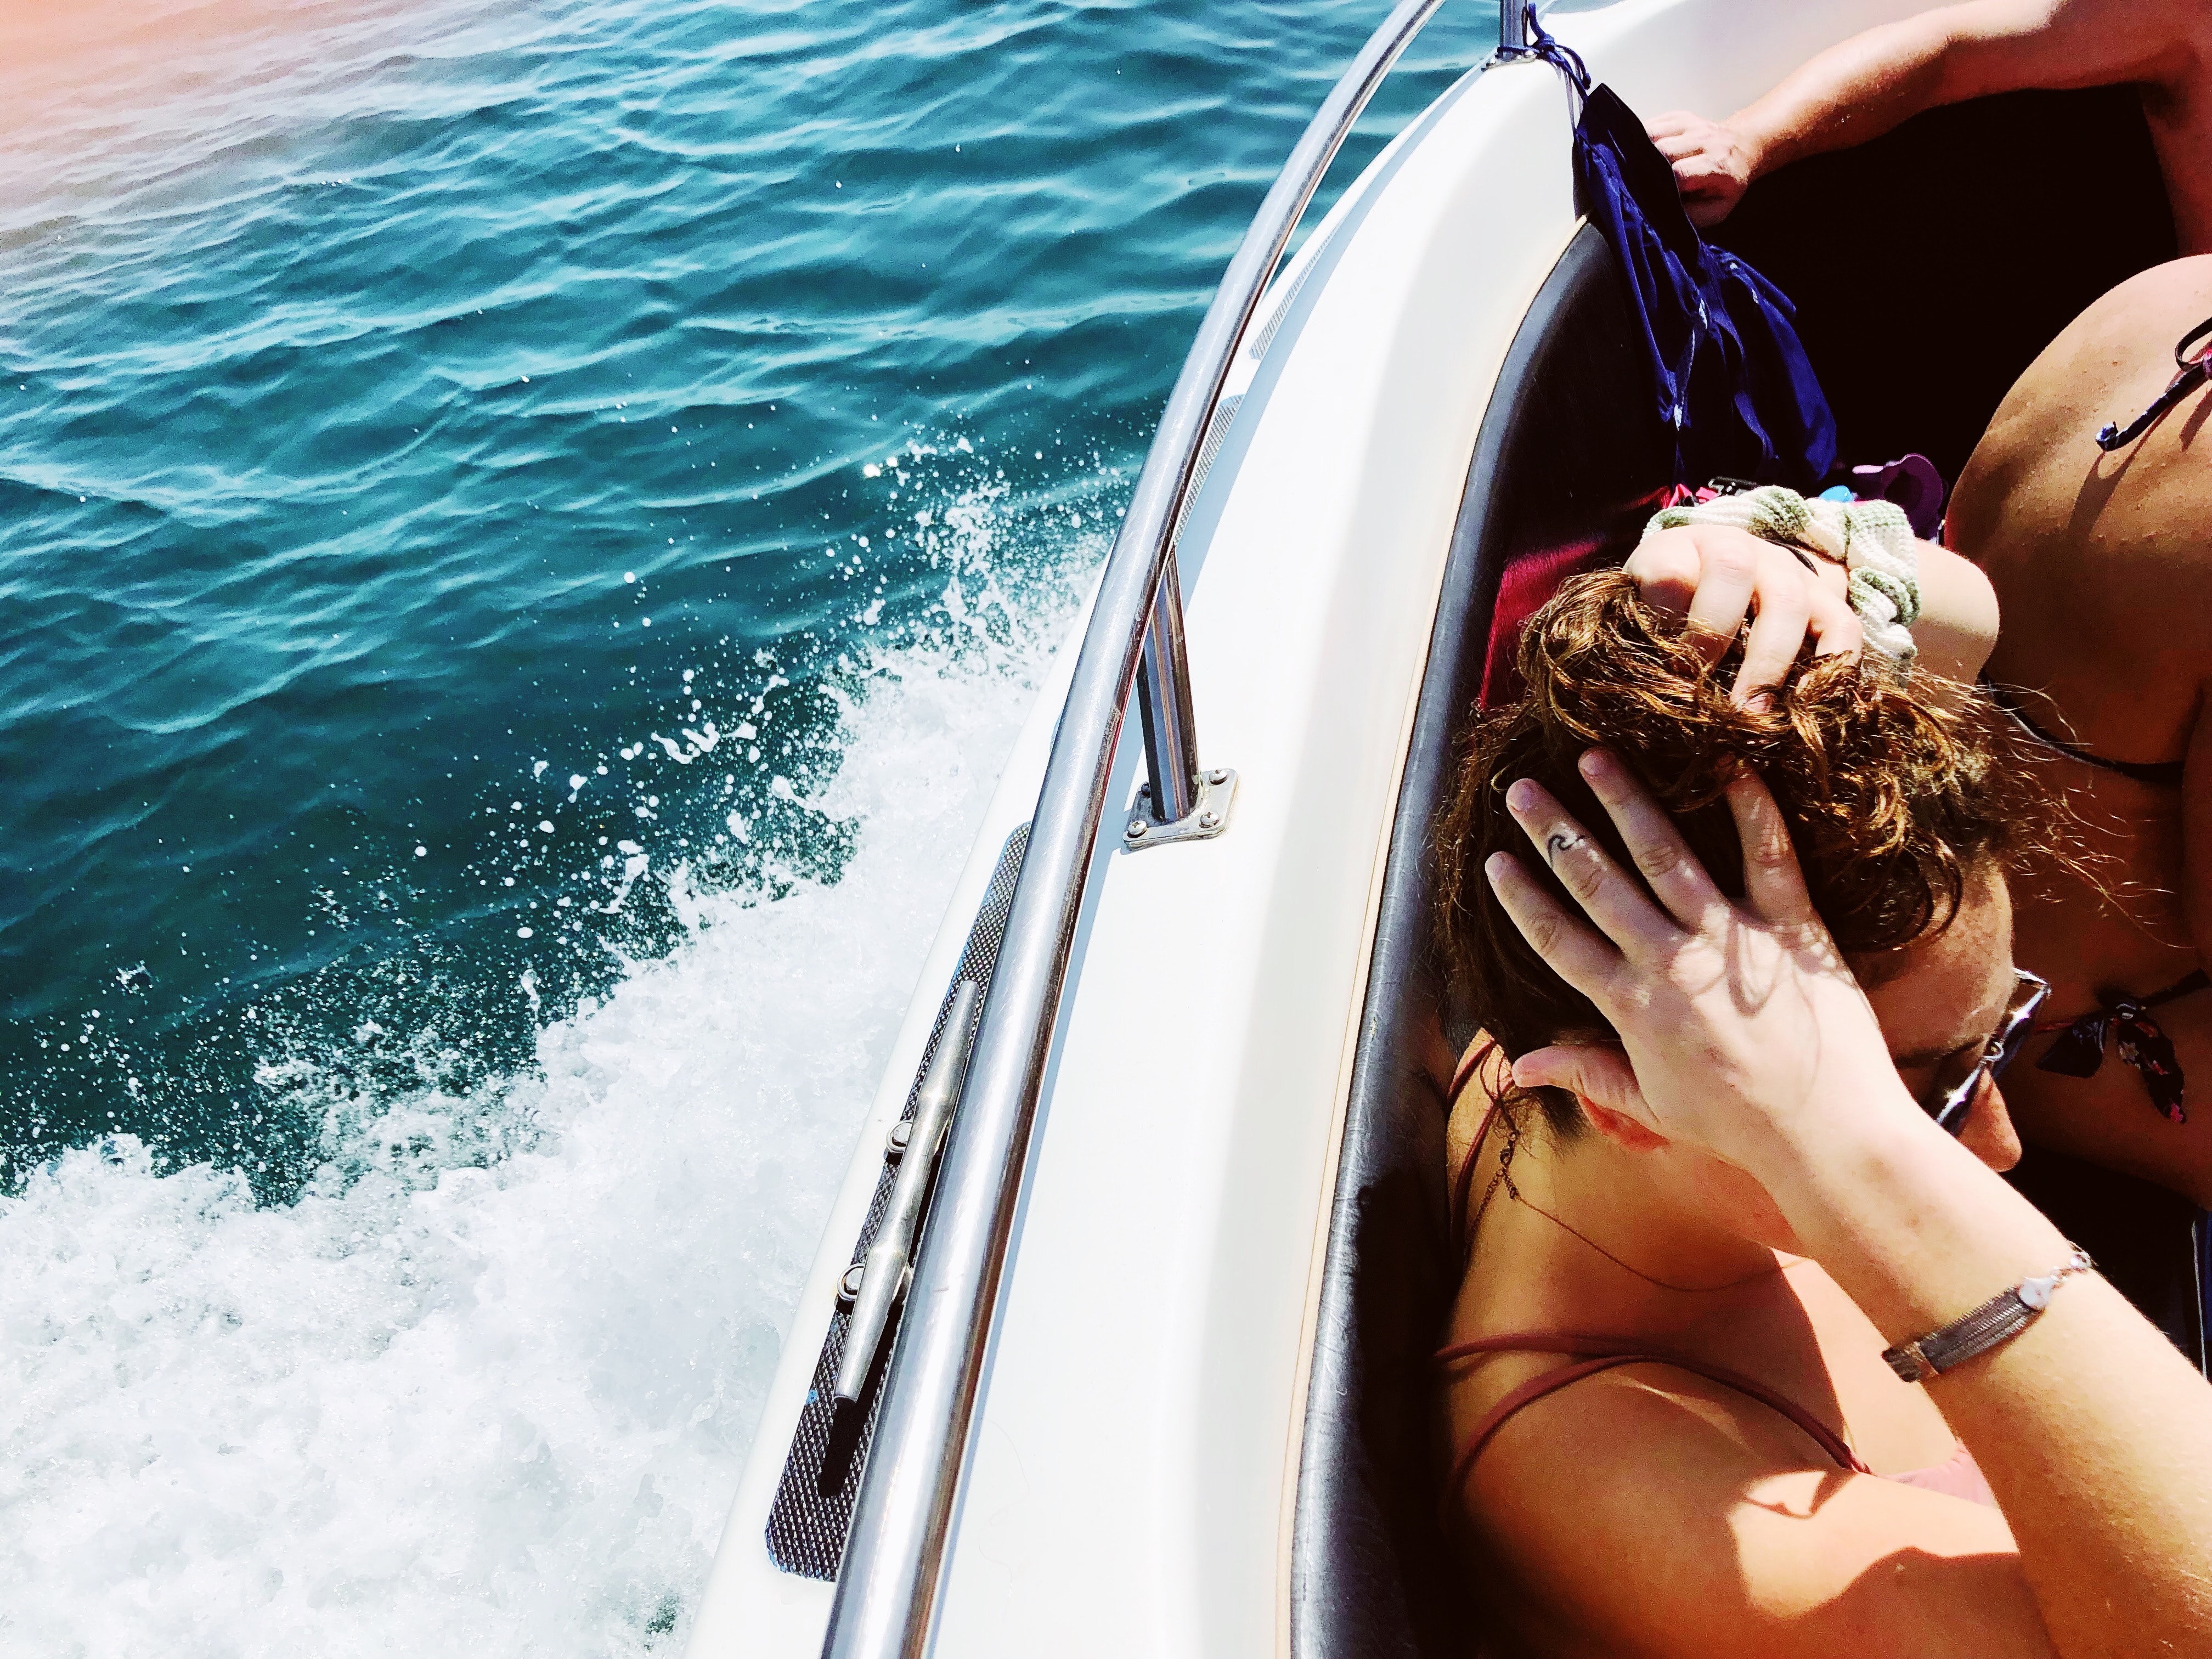
water, vacation, sea, summer, boat, leisure, hand, vehicle, ocean, recreation, boating, deck